Sedan (nuclear test)

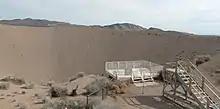
Observation decks at Sedan Crater

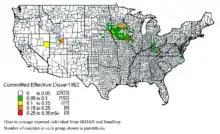
US counties that measured the highest levels of radioactive fallout from both Sedan and "Small Boy" of Operation Sunbeam, detonated eight days later. Units are millisieverts.

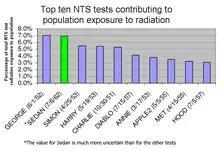
The ten highest radiation exposures to residents from US continental nuclear testing

The explosion caused two plumes of radioactive cloud, rising to 3.0 km and 4.9 km (10,000 ft and 16,000 ft). The plumes headed northeast and then east in roughly parallel paths towards the Atlantic Ocean. Nuclear fallout was dropped through several counties. Detected radioactivity was especially high in eight counties in Iowa and one county each in Nebraska, South Dakota and Illinois. The most heavily affected counties were Howard, Mitchell and Worth counties in Iowa as well as Washabaugh County in South Dakota. The average estimated fallout from Sedan on Howard, Mitchell and Worth counties was 950 microcuries each, while Washabaugh County received an estimated average of 860 microcuries of fallout. The explosion created fallout that affected more US residents than any other nuclear test, exposing more than 13 million people to radiation.